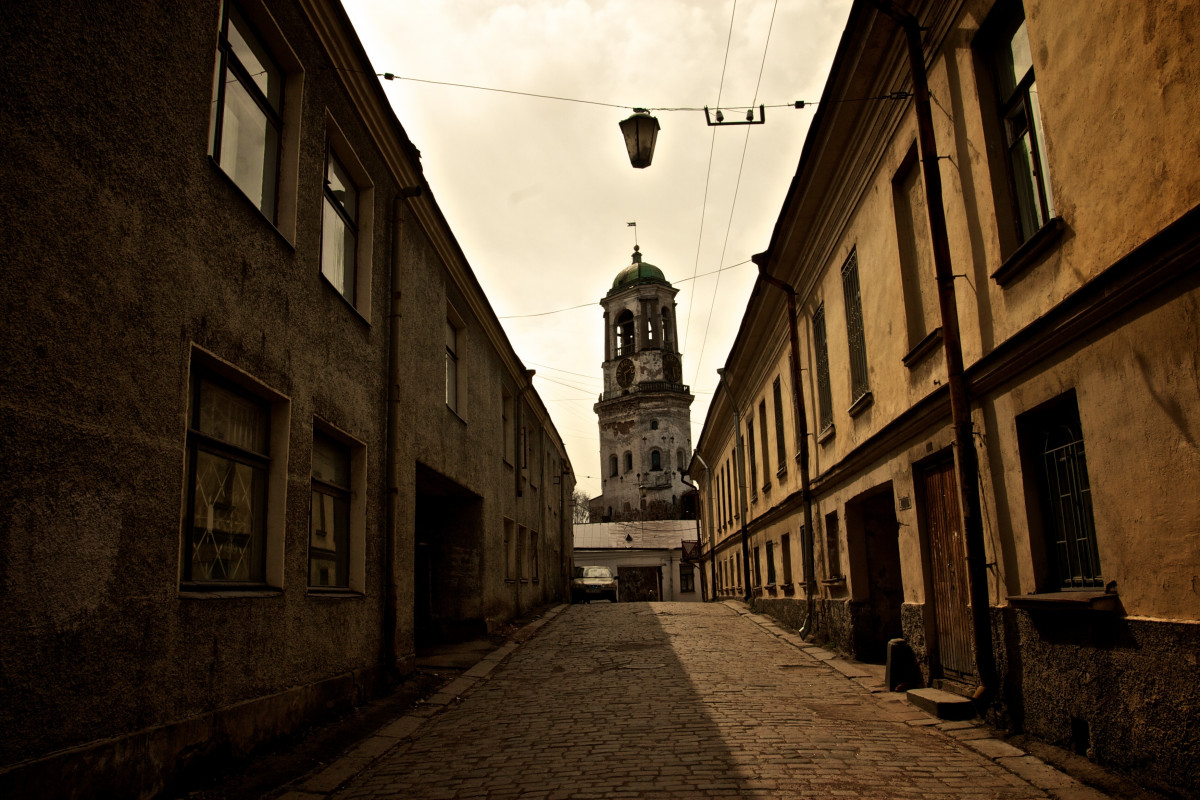
Tags: road, street, night, town, alley, cityscape, evening, darkness, monochrome, lighting, infrastructure, shape, urban area